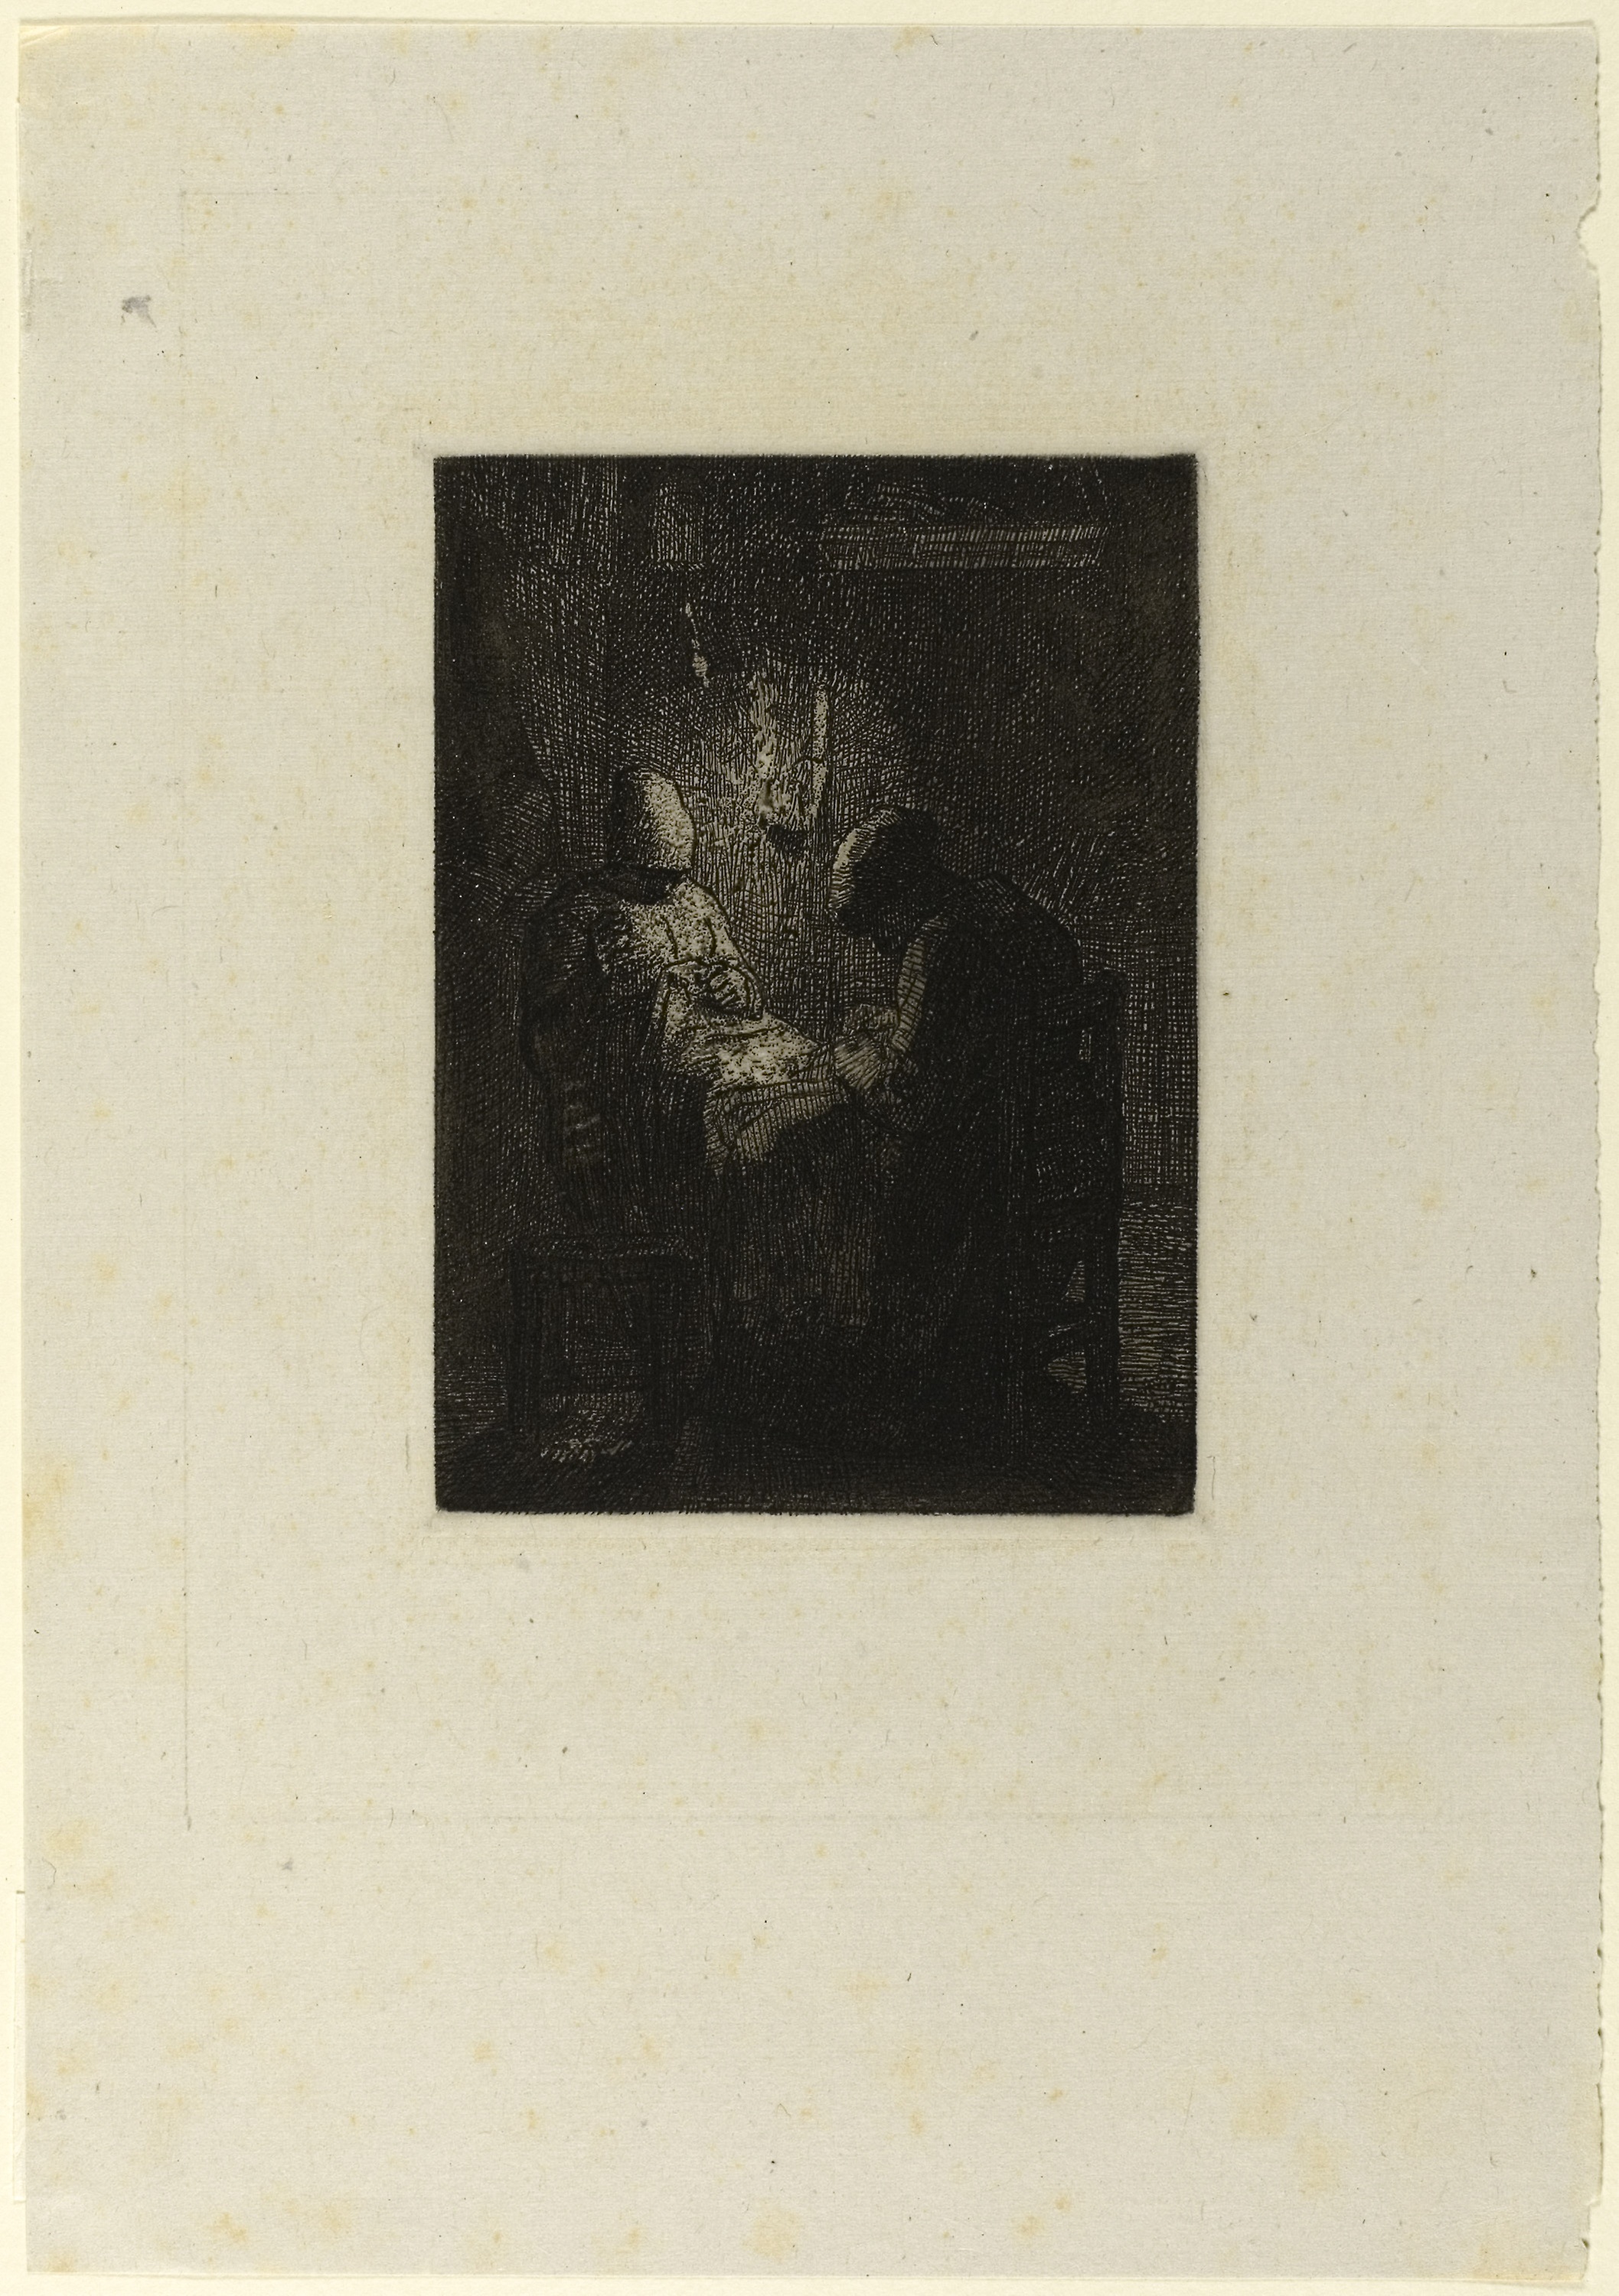
photograph, picture frame, modern art, square, rectangle, font